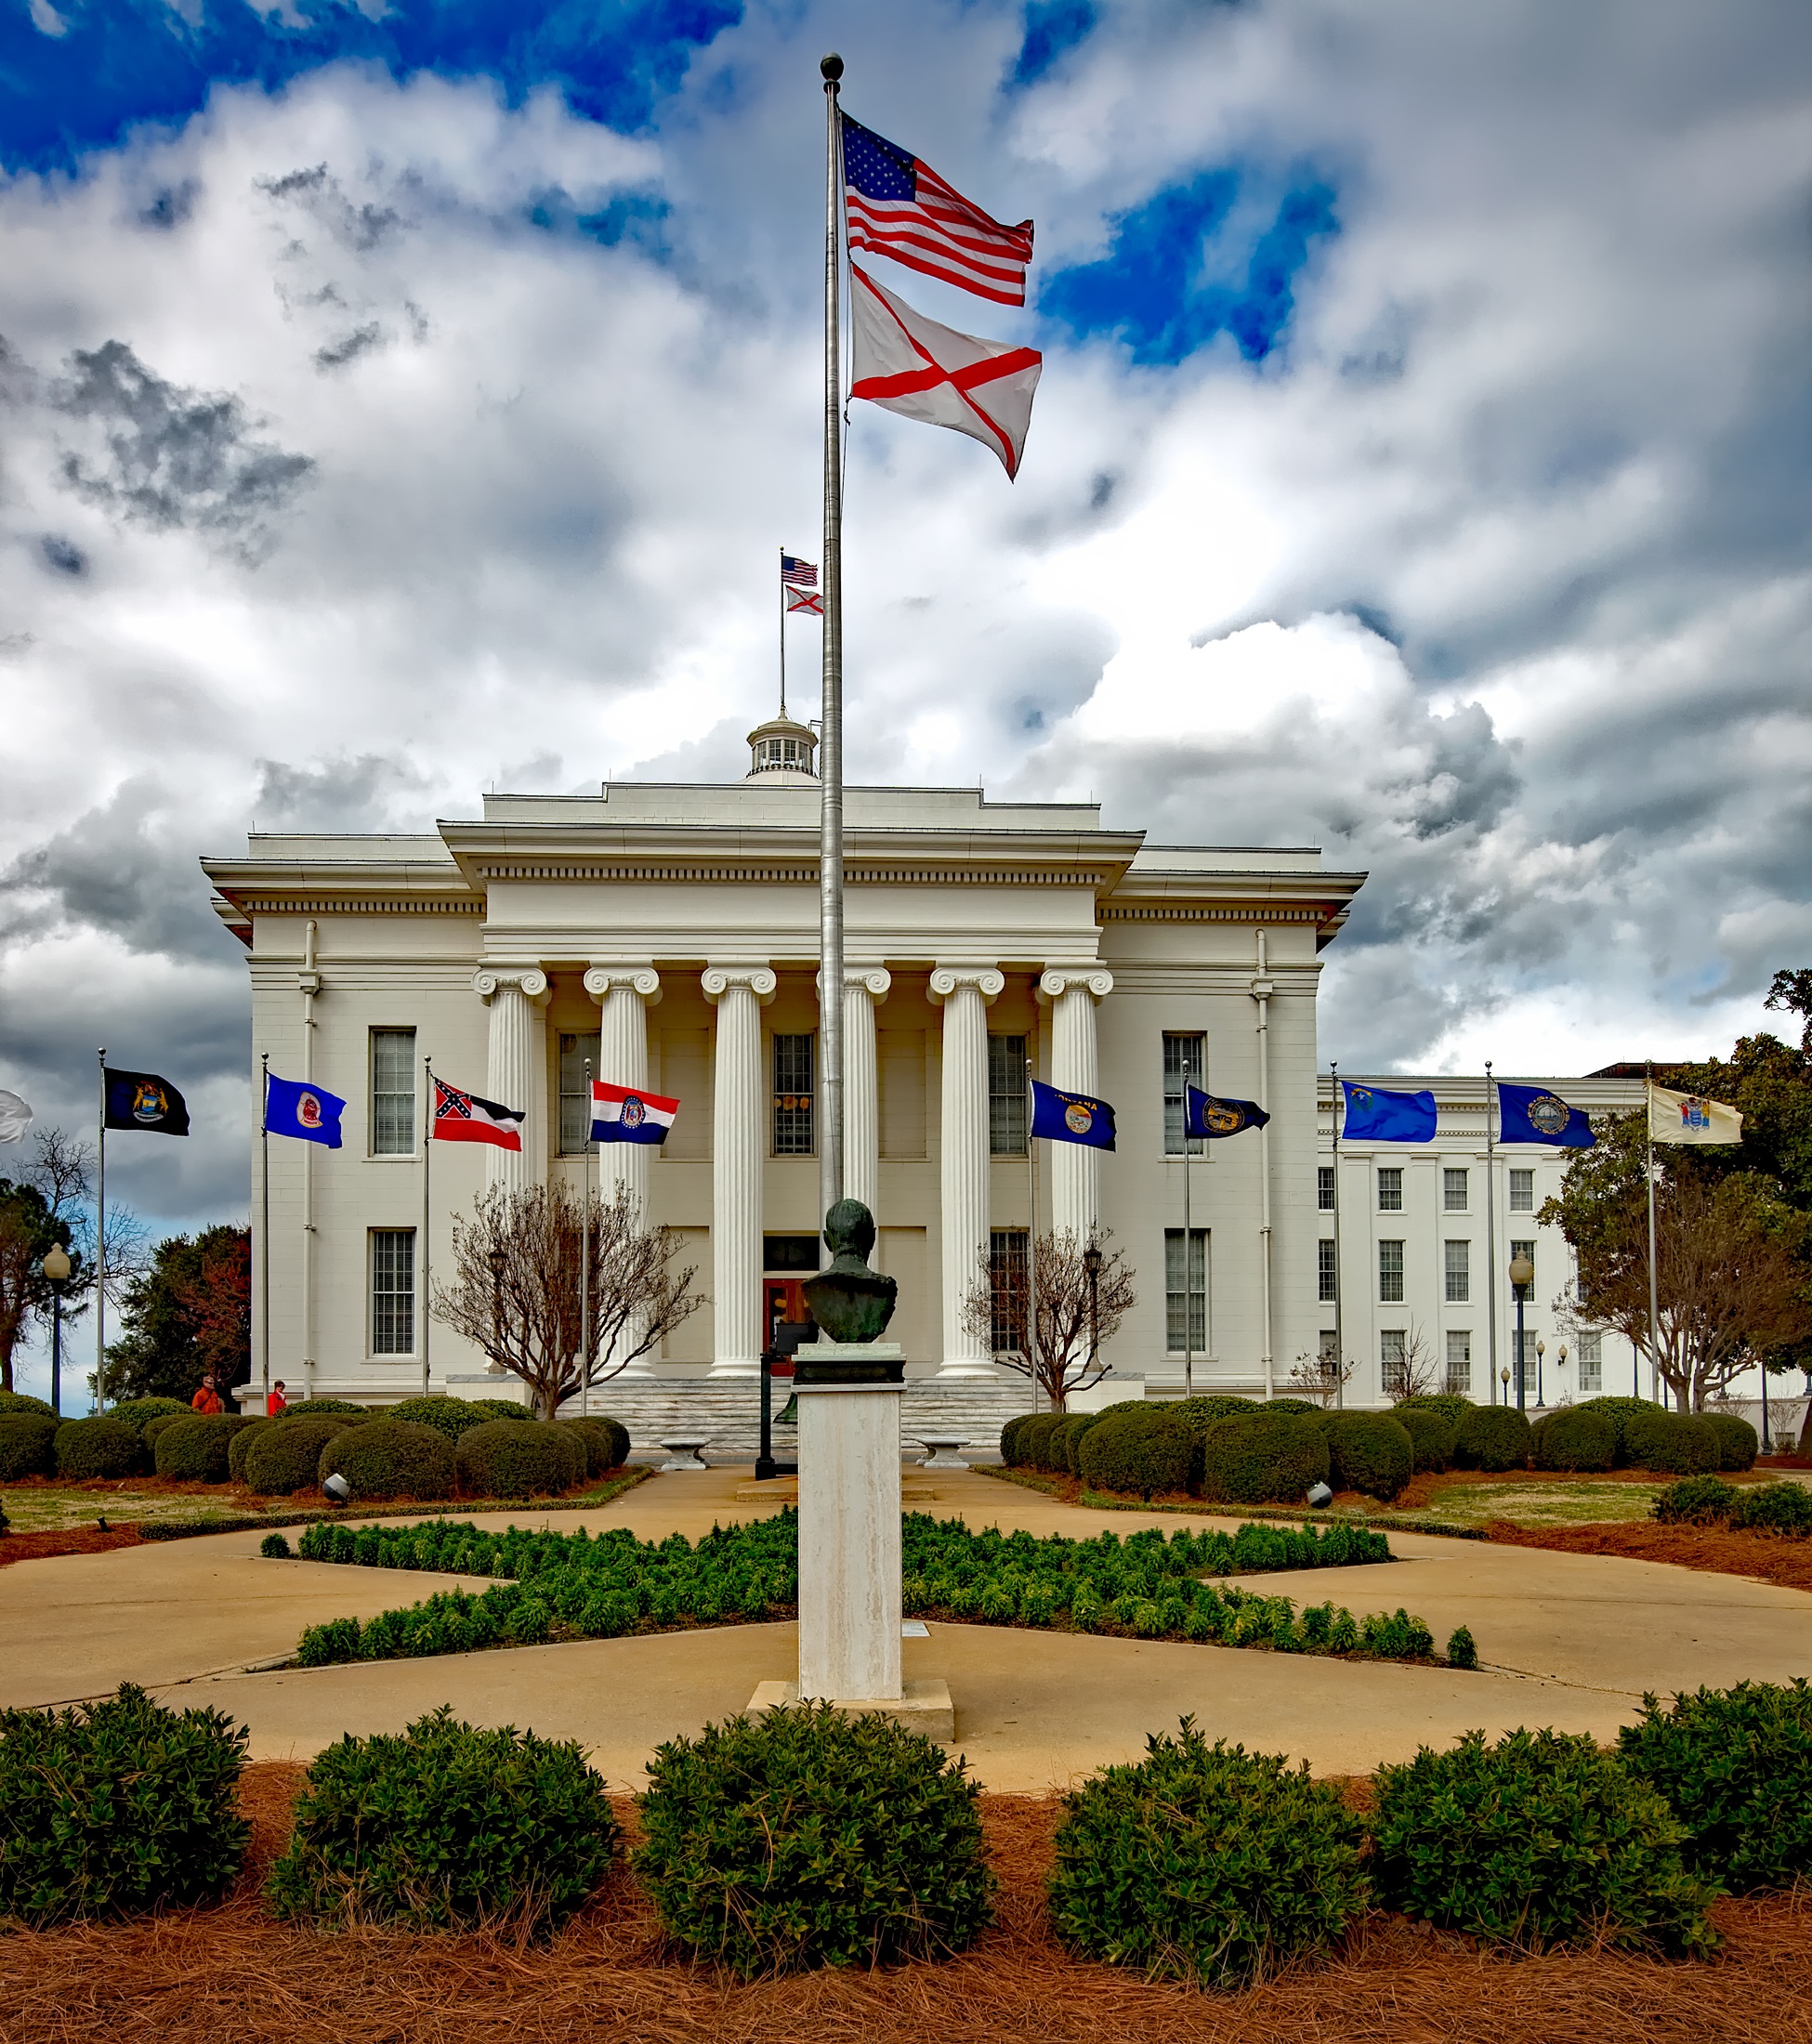
architecture, sky, town, building, palace, city, urban, downtown, plaza, landmark, historic, southern, hdr, clouds, american, buildings, flags, town square, government, dome, estate, cities, montgomery, state capitol, legislation, laws, alabama, statehouse, residential area